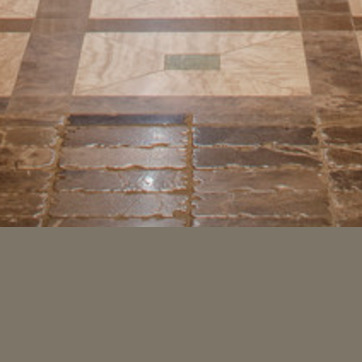
Material: stone